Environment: real
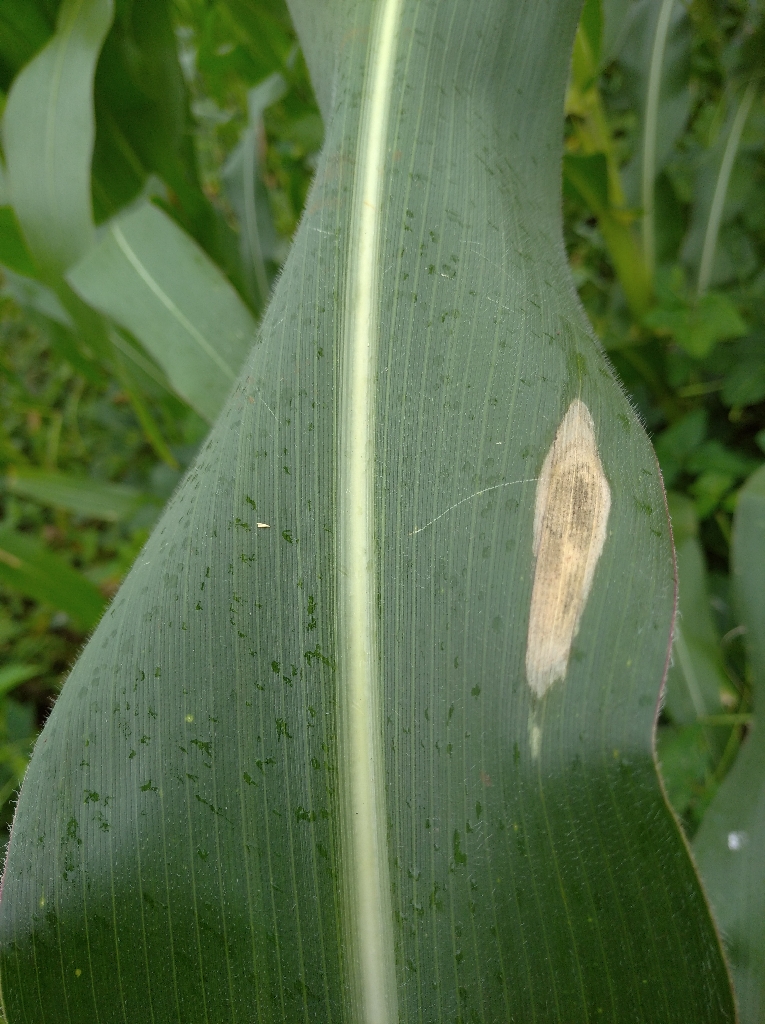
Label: northern_corn_leaf_blight